The Legend of Sword and Fairy 5 Prequel

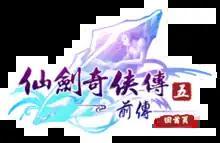

The Legend of Sword and Fairy 5 Prequel, also known as Sword and Fairy 5 Prequel or Chinese Paladin 5 Prequel, is a "xianxia"-themed fantasy adventure role-playing video game developed by Taiwanese game company Softstar Entertainment's Beijing subsidiary. It is the seventh installment in "The Legend of Sword and Fairy" video game series, and is the direct prequel of "The Legend of Sword and Fairy 5", set about 25 years before the plot of the latter.